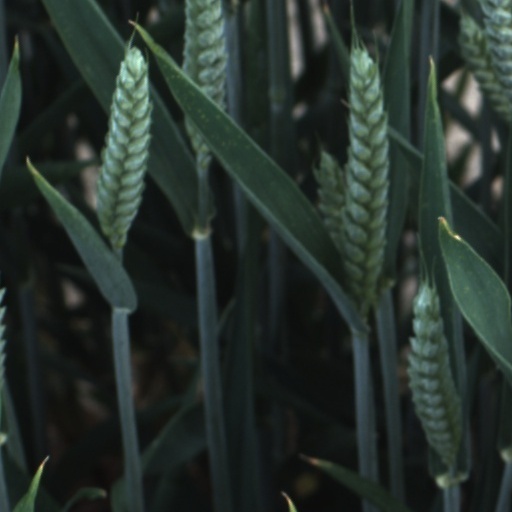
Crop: wheat